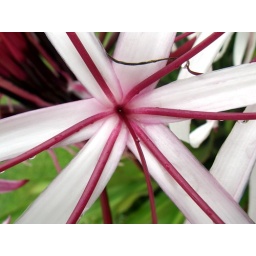
This beatiful flower was blooming near the black rock church in Keanae.